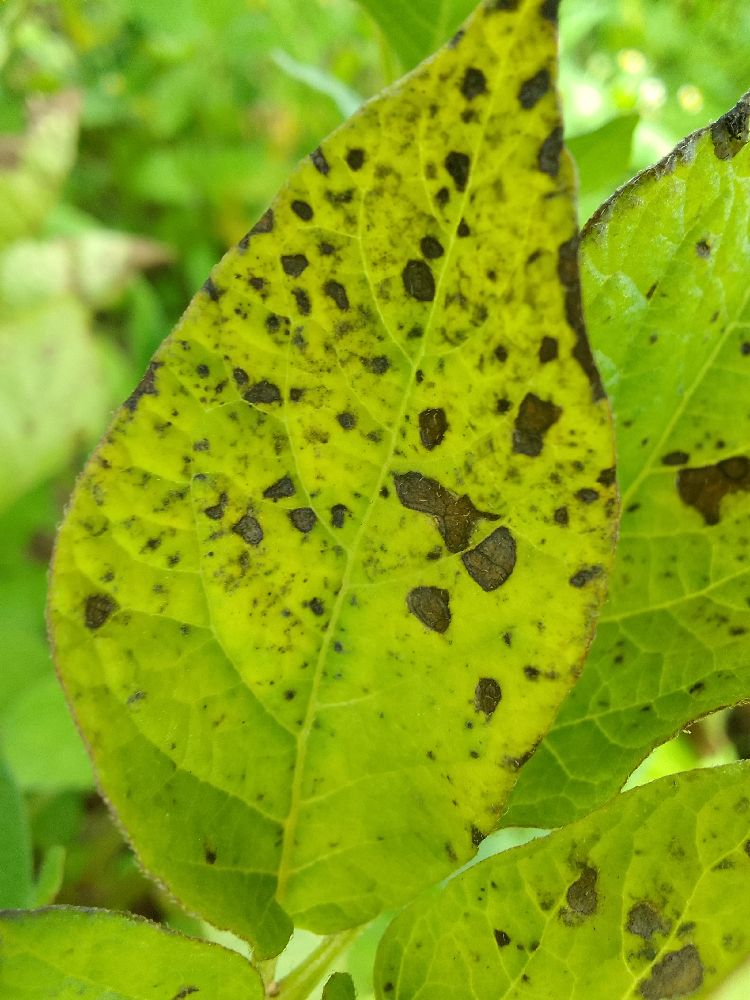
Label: Early blight